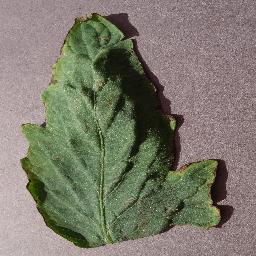
Label: Tomato___Target_Spot